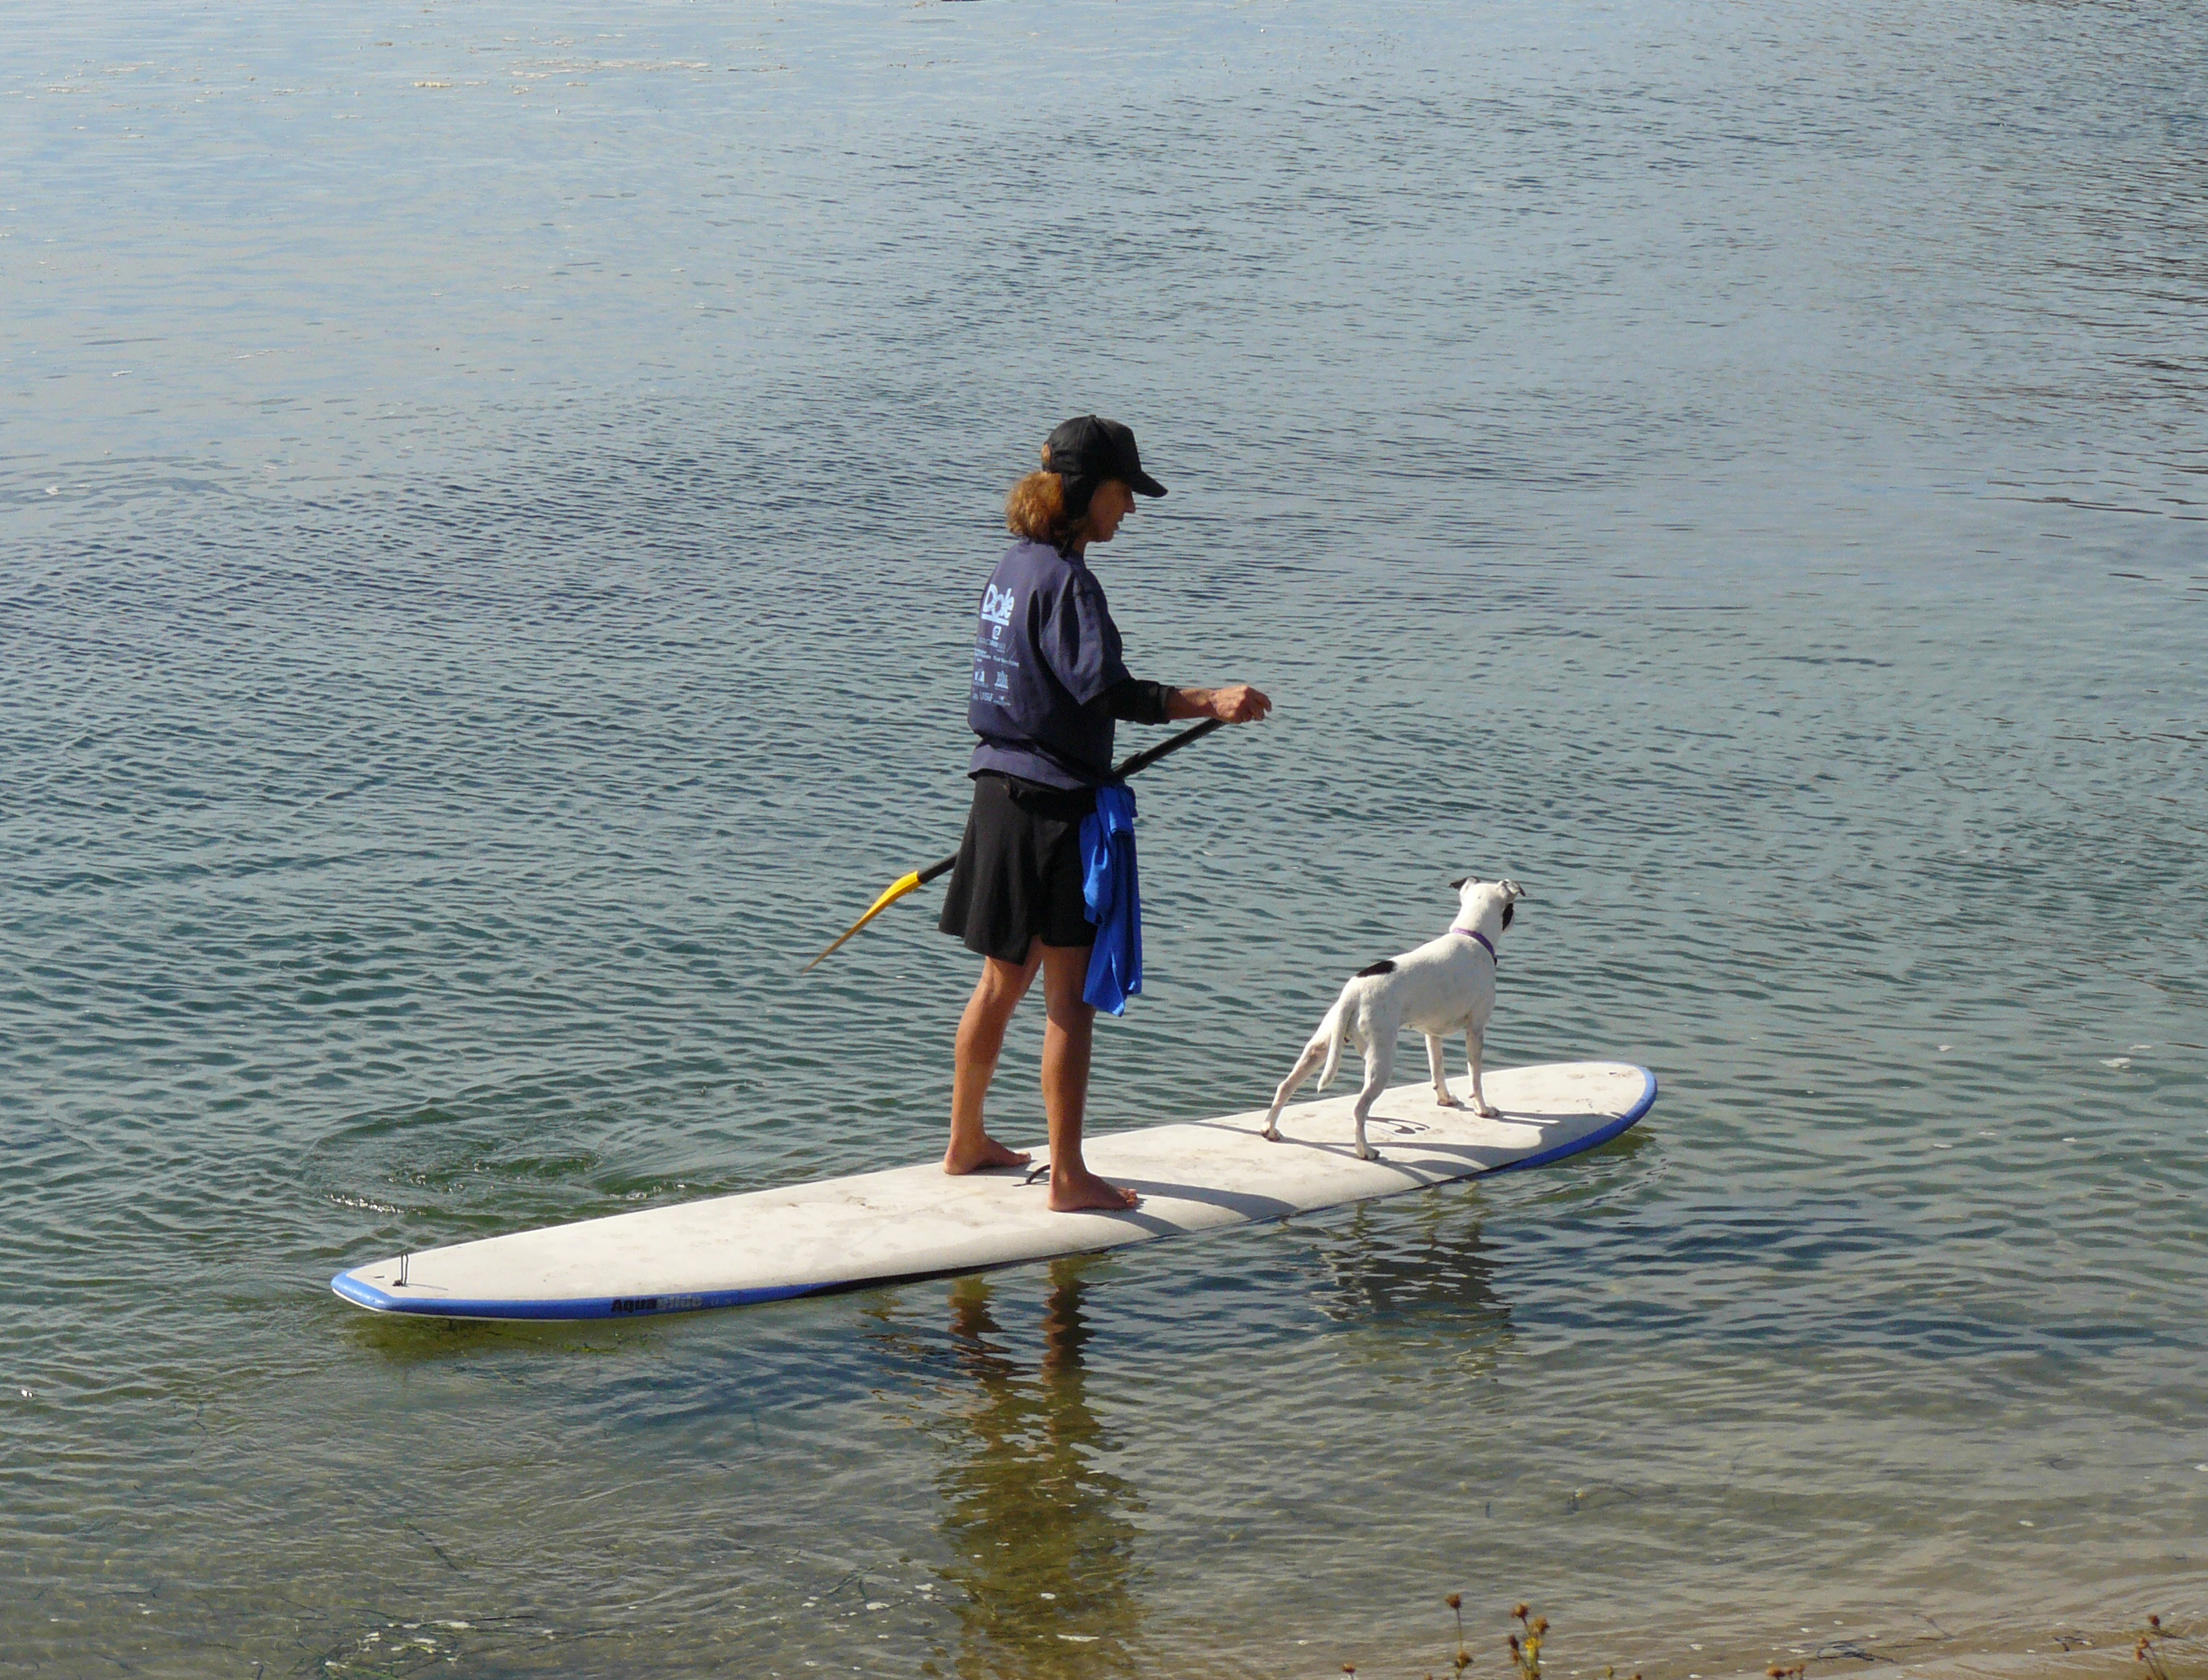
sea, wave, lake, dog, surfing, paddle, park, surfboard, sports, boating, boarding, paddling, standup, paddleboards, morrobay, jessekingmemorialrace, demodaycolemanpark, water sport, stand up paddle surfing, boardsport, surfing equipment and supplies, surface water sports